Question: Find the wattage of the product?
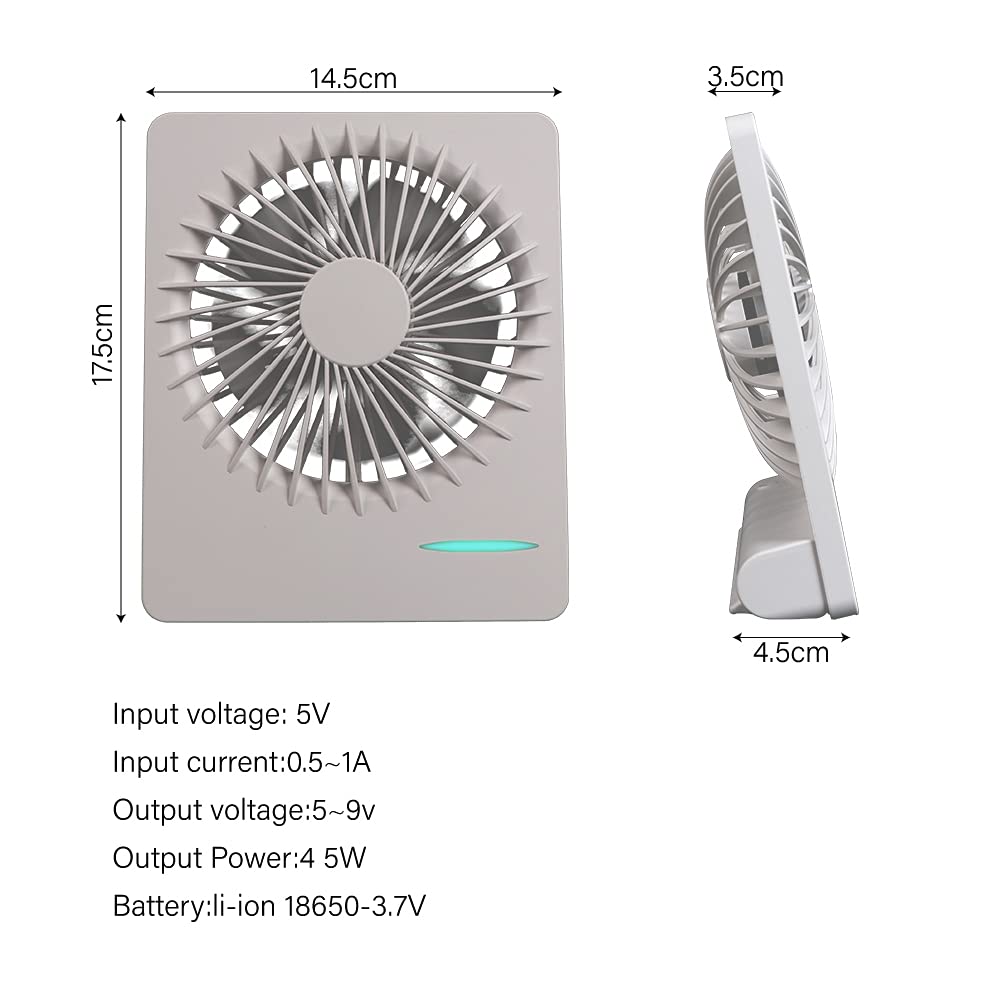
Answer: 5.0 watt